Robert Needham Cust

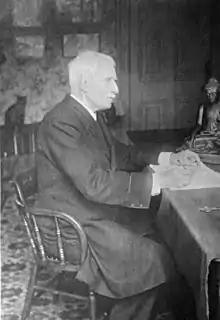
Cust in 1896

Cust was born to Reverend Henry Cockayne Cust, Canon of Windsor, who was the second son of Sir Brownlow Cust, 1st Baron Brownlow (1744–1807), and Lady Anna Maria Elizabeth Needham, daughter of the Earl of Kilmorey. His elder brothers were Henry Cockayne-Cust and Sir Reginald Cust.